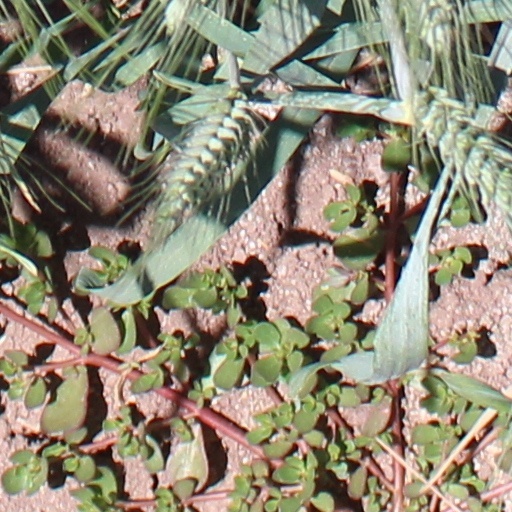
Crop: wheat